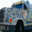
Label: truck